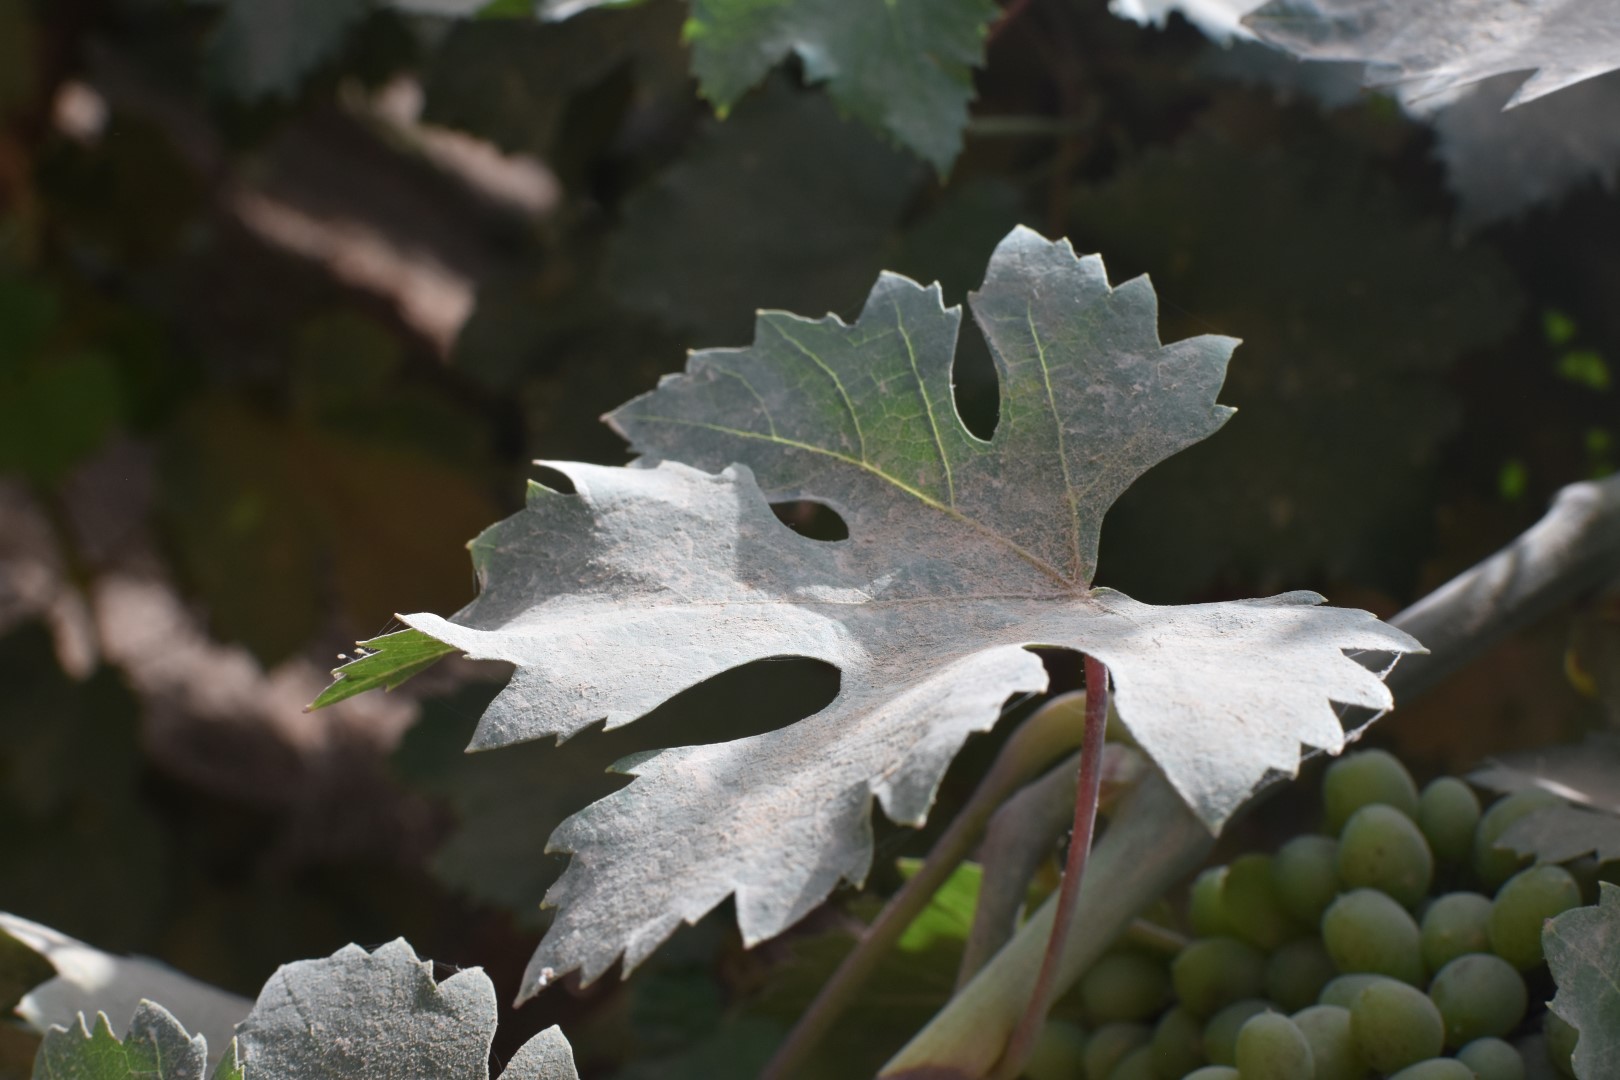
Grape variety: Riasi